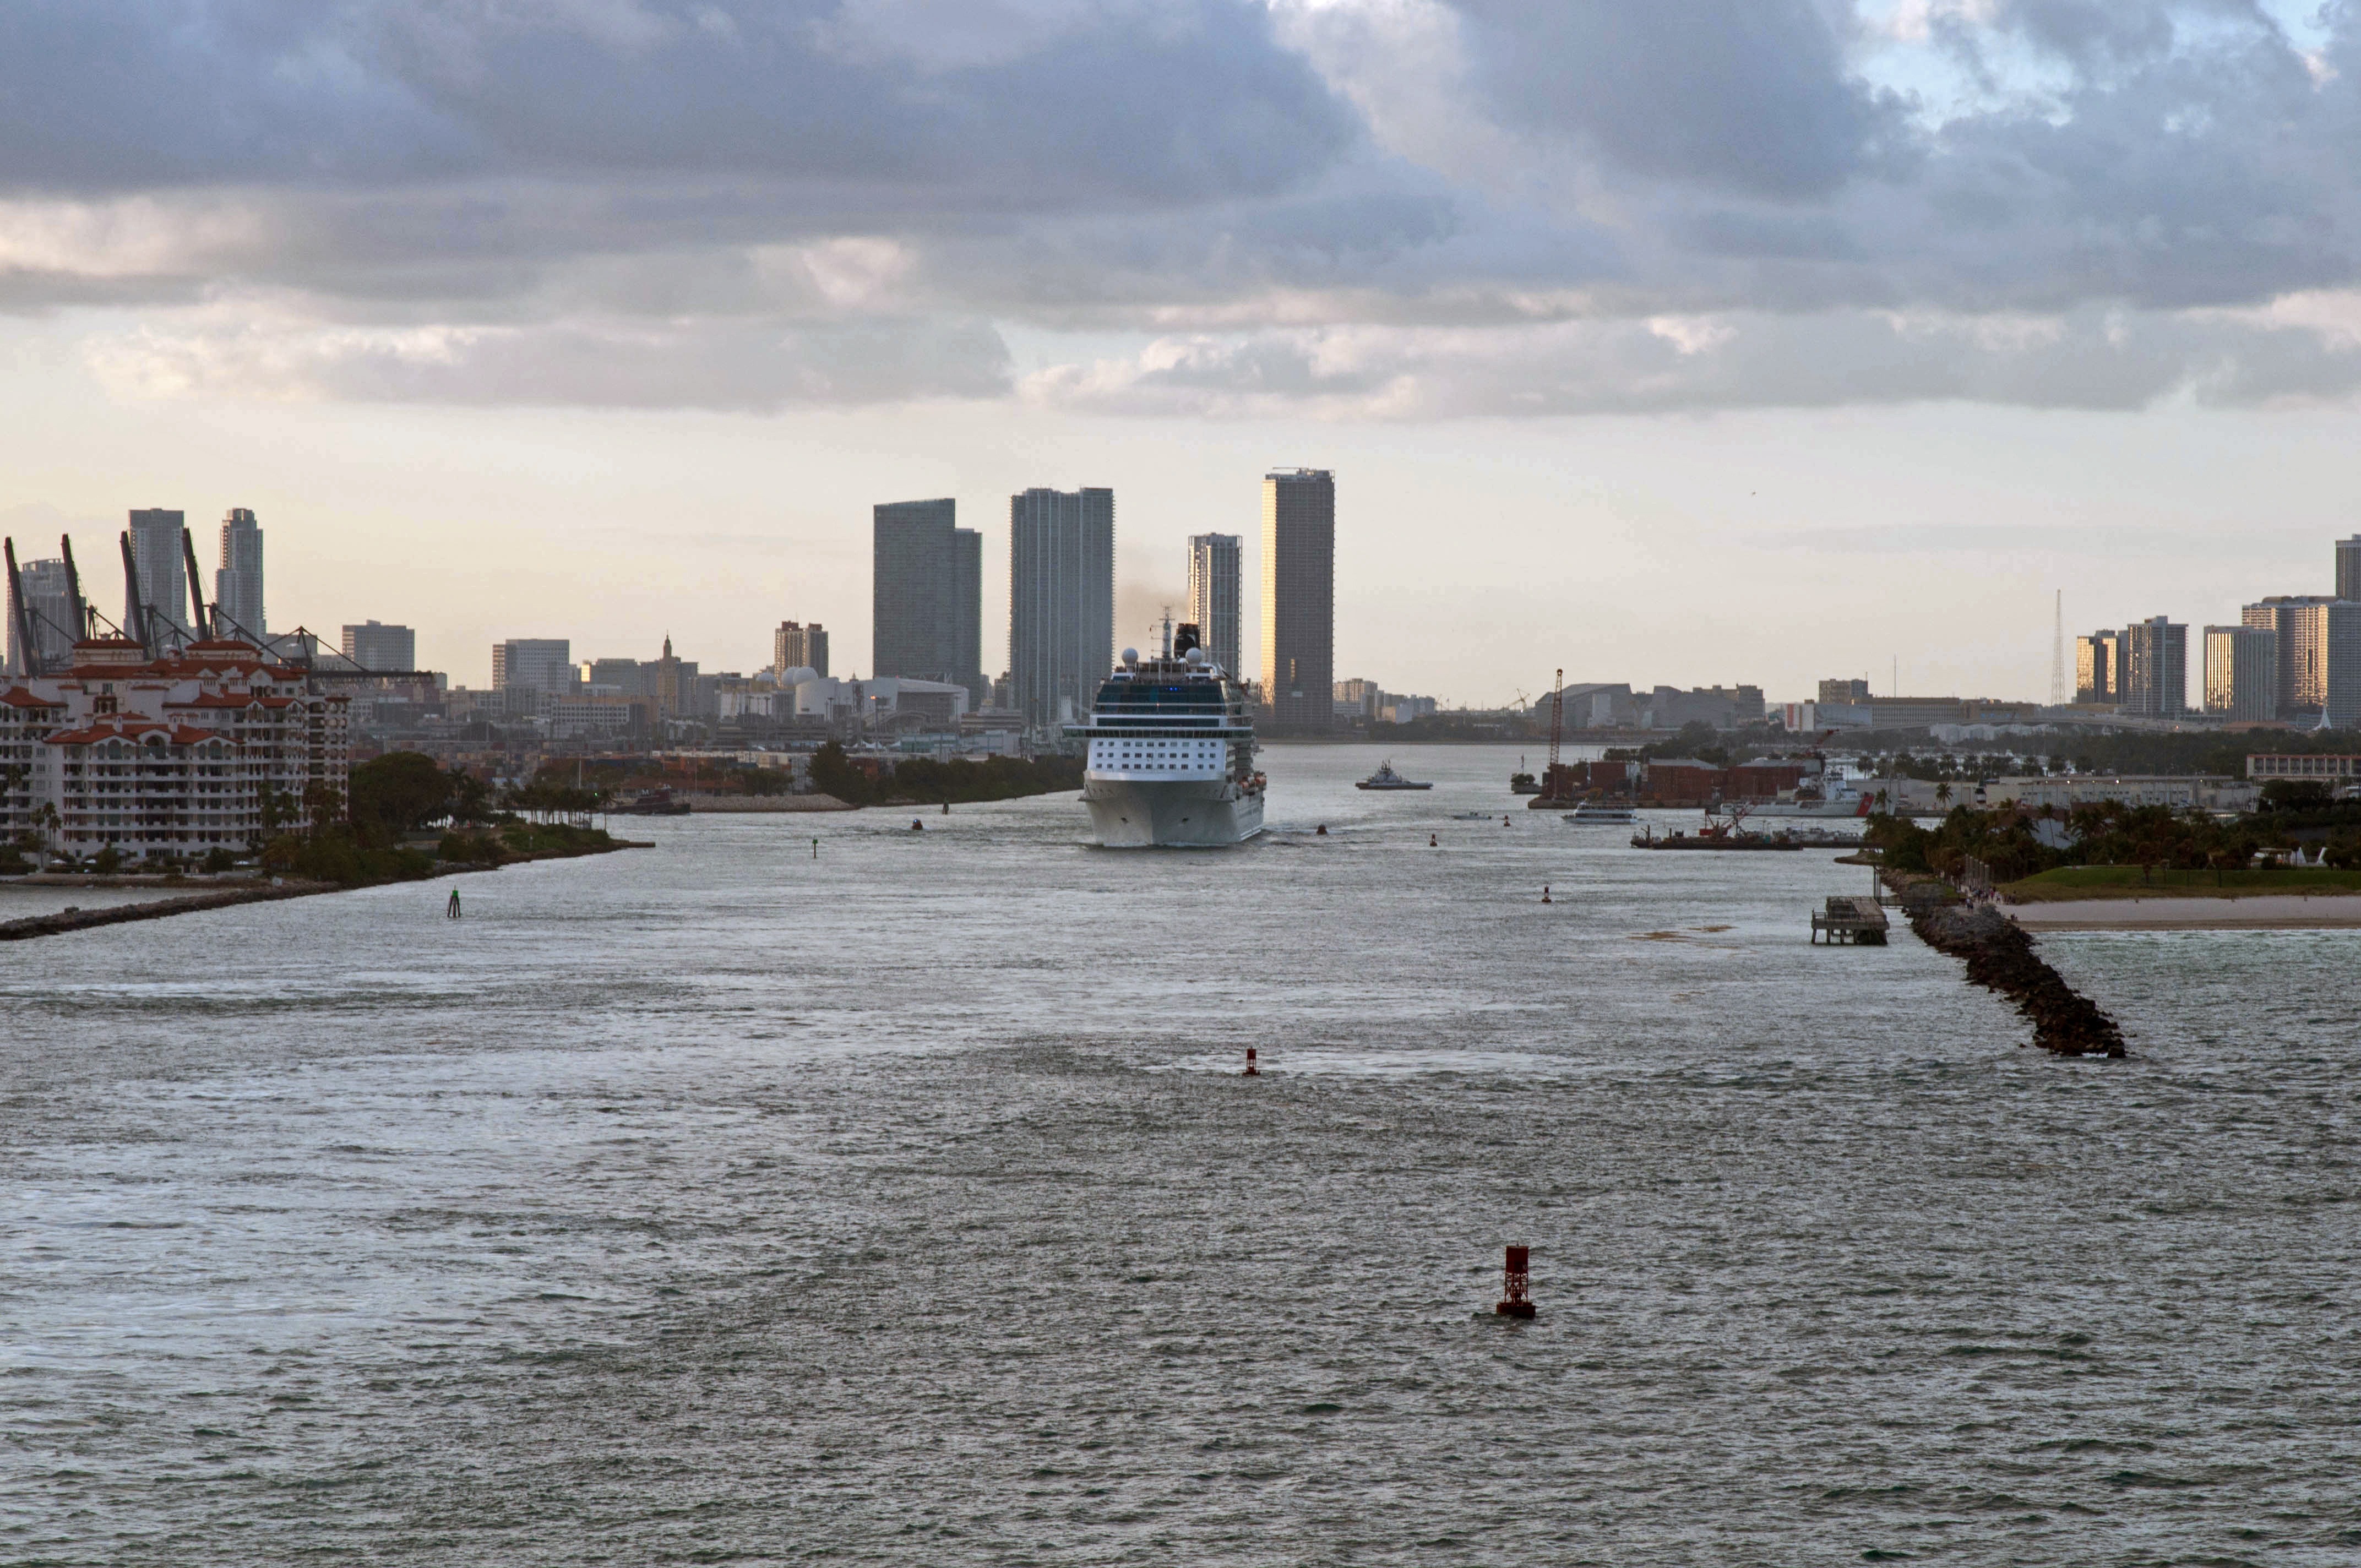
sea, coast, ocean, horizon, skyline, city, skyscraper, river, cityscape, panorama, downtown, vacation, reflection, tower, landmark, harbor, waterway, cruise, miami, cruise ship, florida, leaving, cruises, miami beach, urban area, human settlement